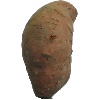
Label: Potato Sweet 1